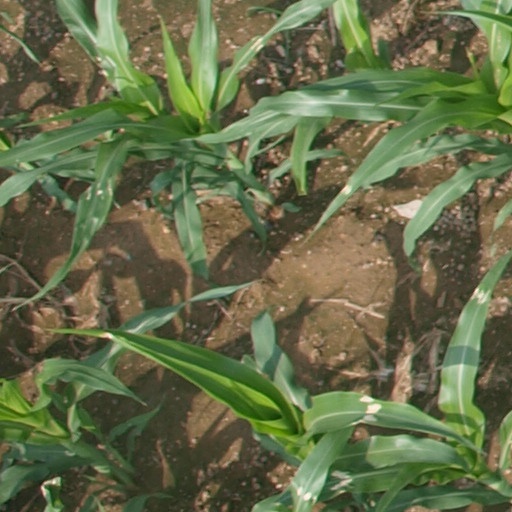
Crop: maize; corn